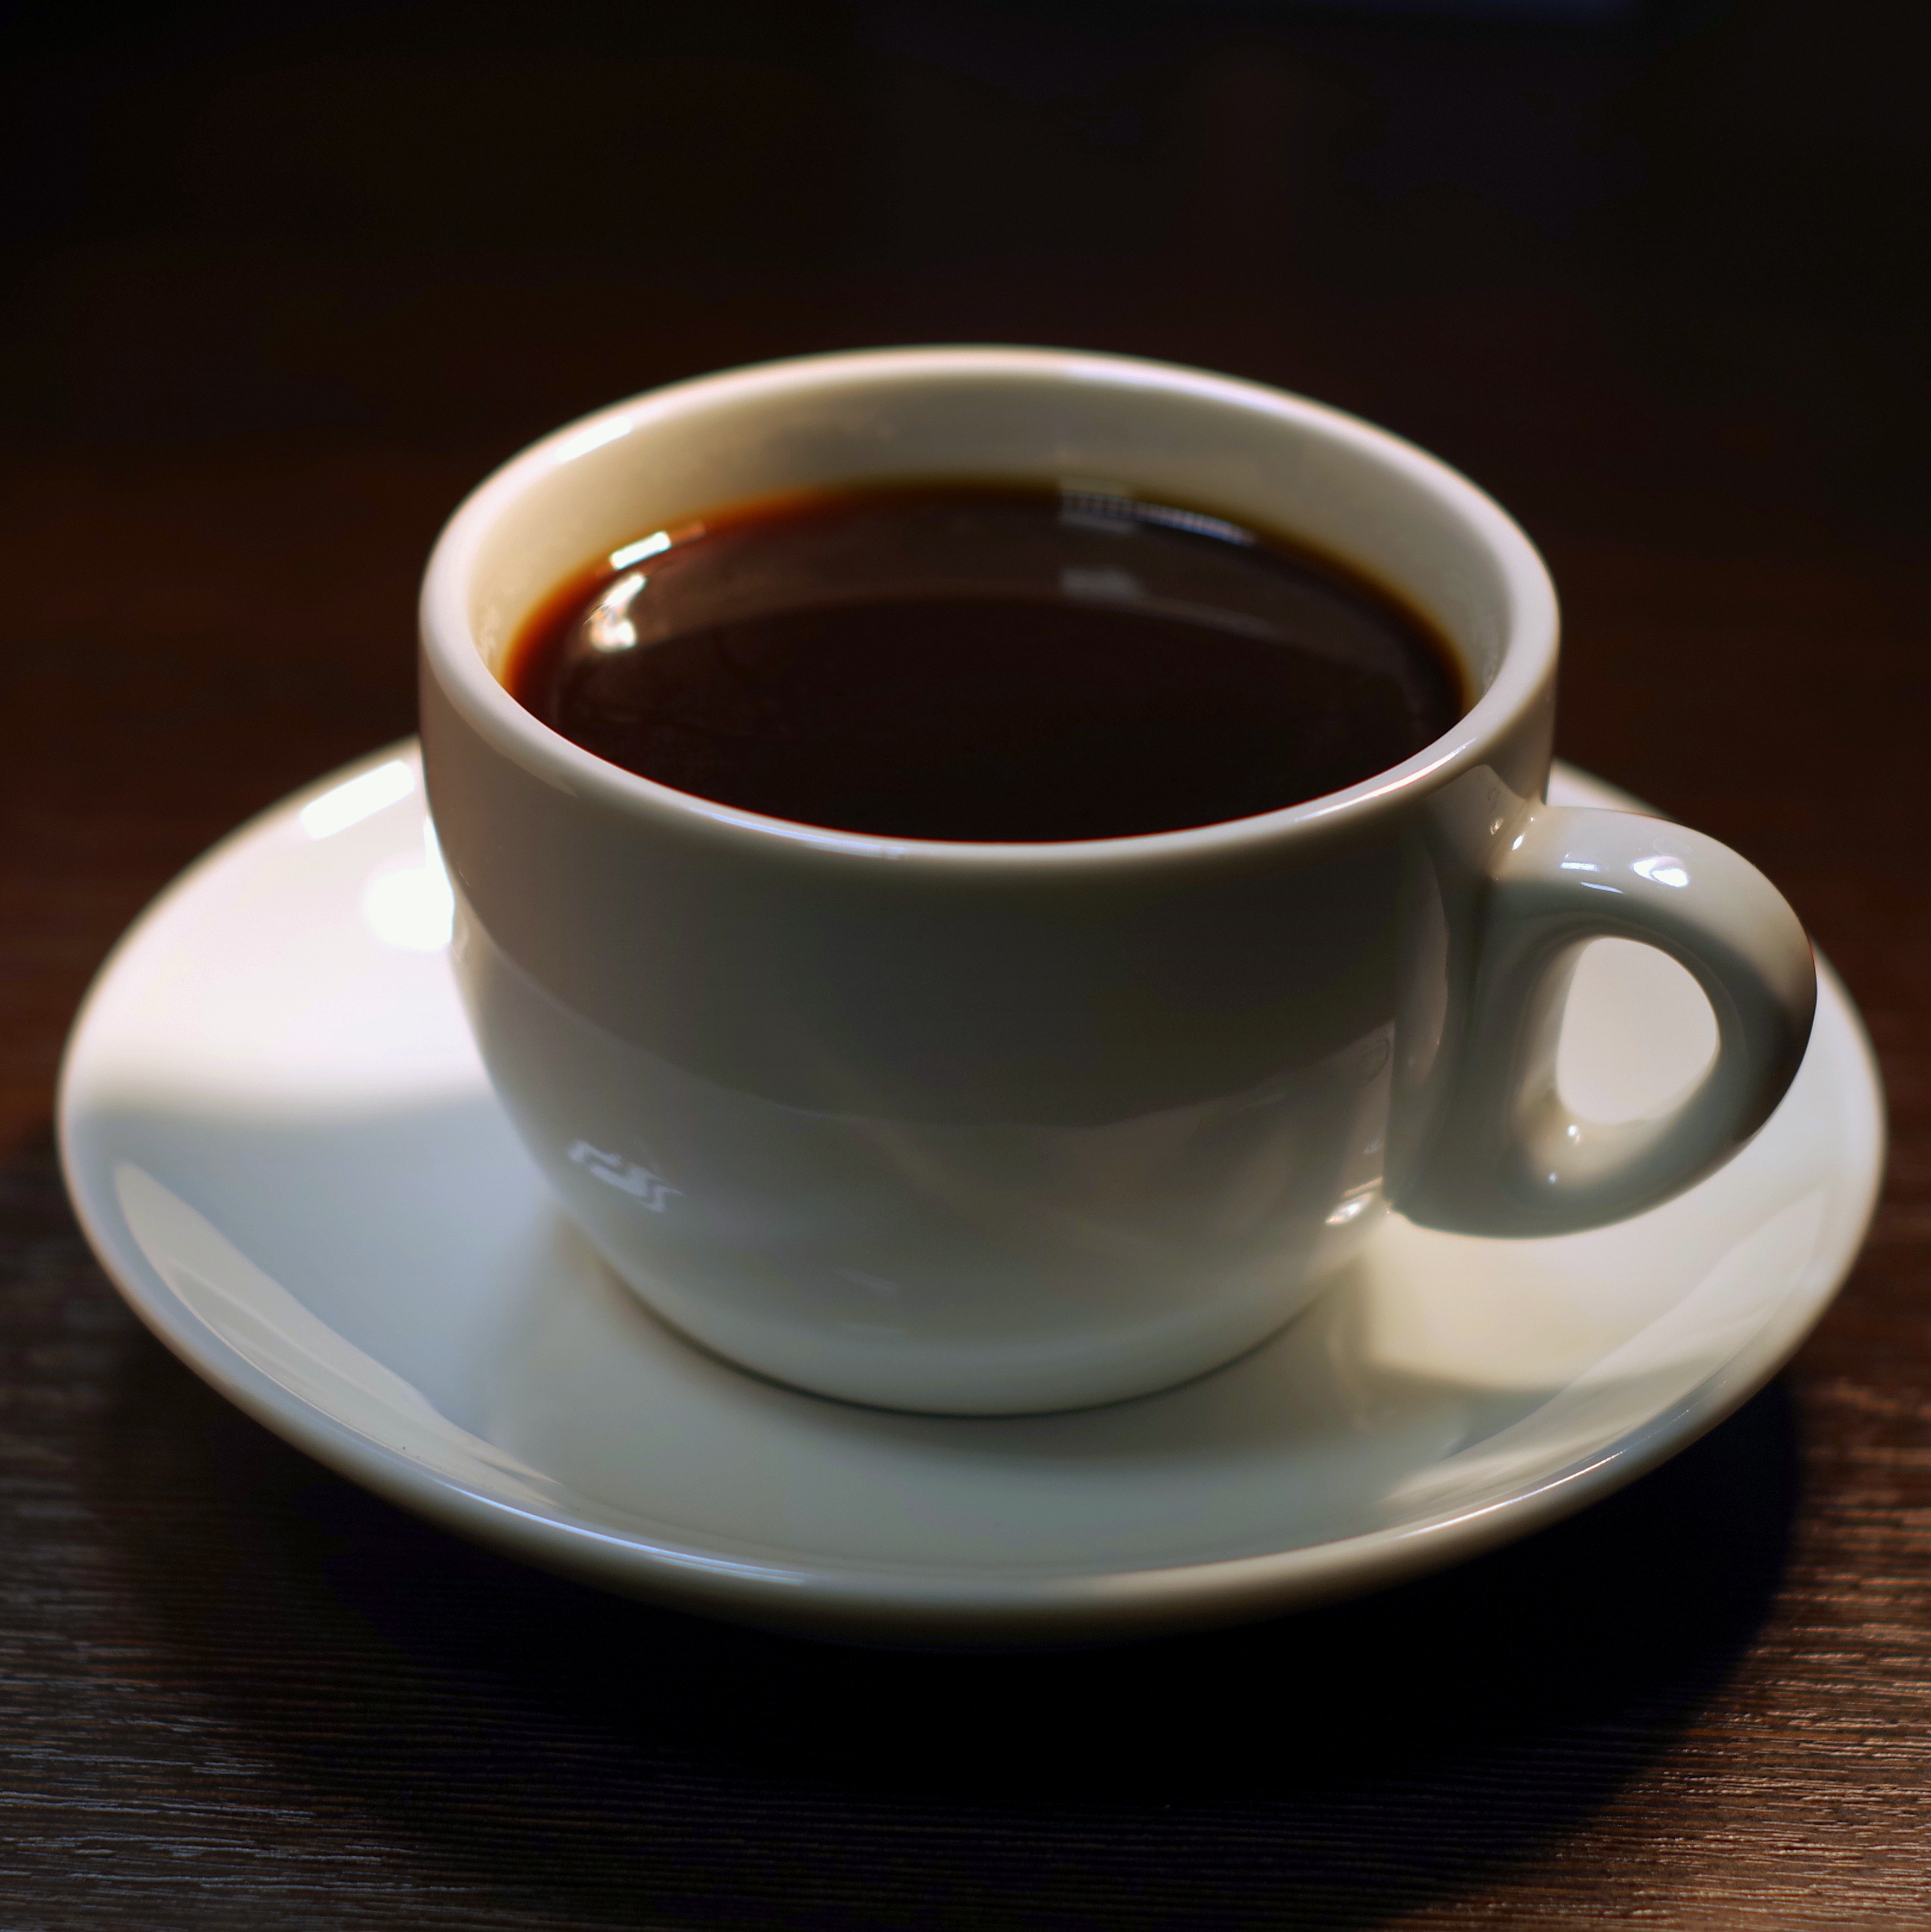
cafe, coffee, white, tea, restaurant, cup, saucer, brown, drink, black, espresso, coffee cup, coffee maker, teacup, caffeine, simple, ordinary, the drink, stimulant, boost, caf au lait, a cup of coffee, dish machine, fresh coffee, caff macchiato, coffee milk, ristretto, caff americano, brew coming, without ornaments